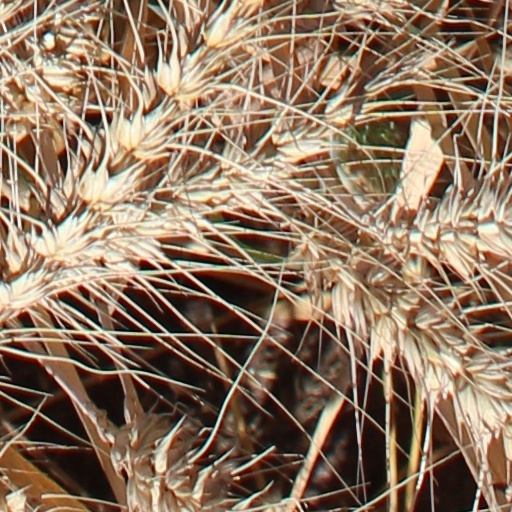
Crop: wheat